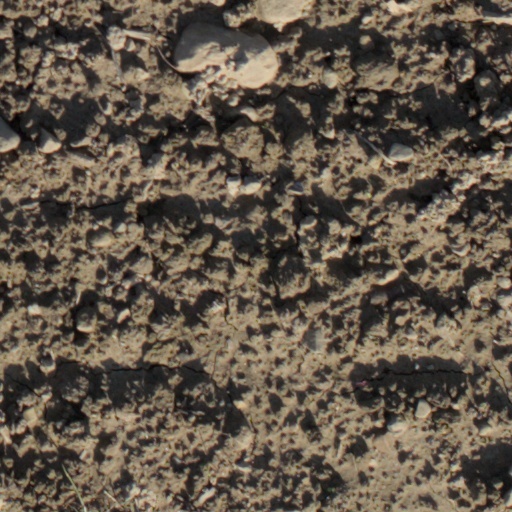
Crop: wheat